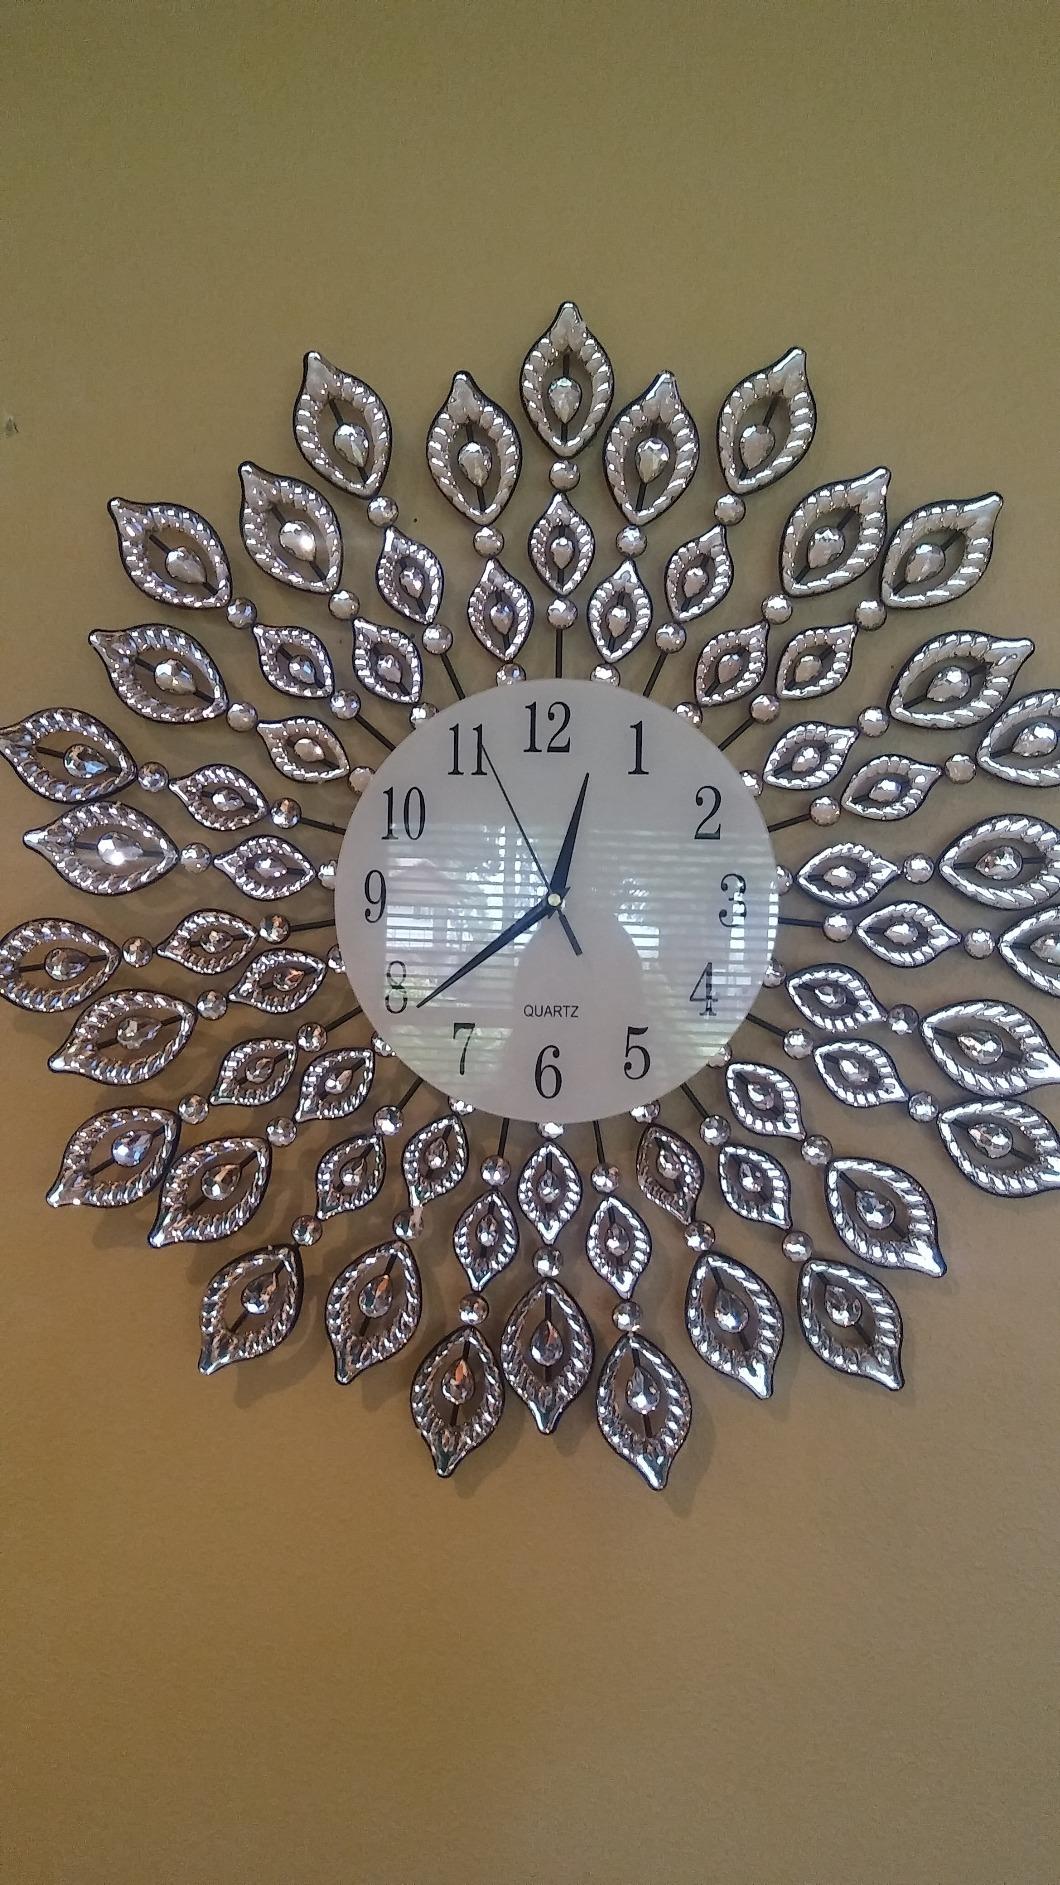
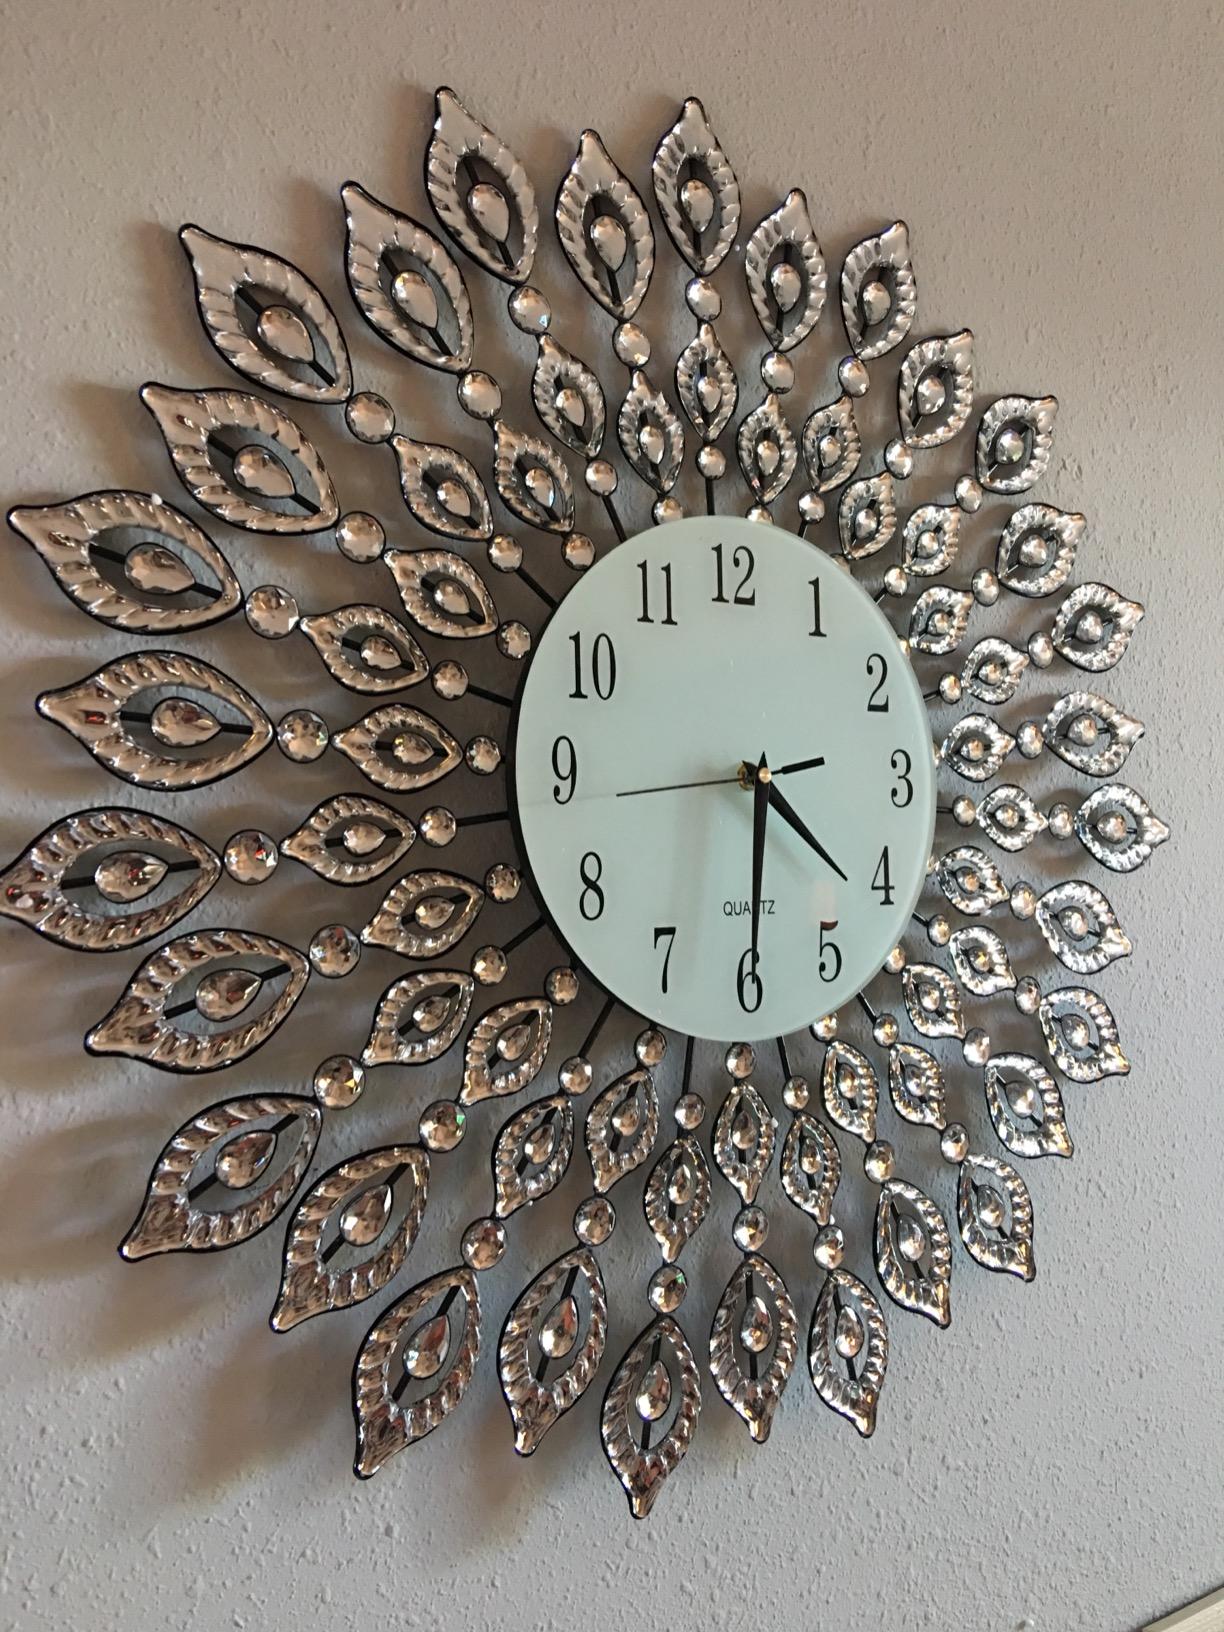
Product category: clock
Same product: yes